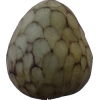
Label: cherimoya